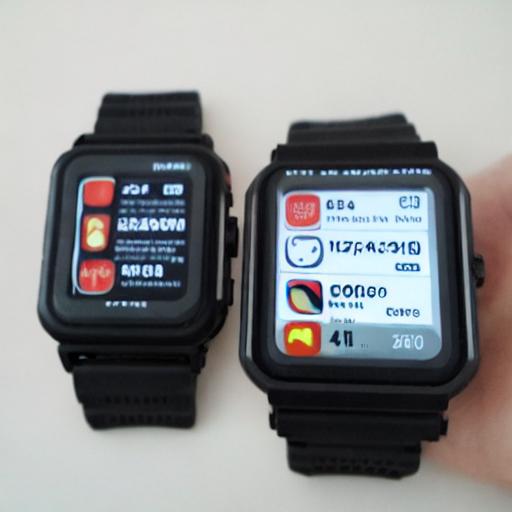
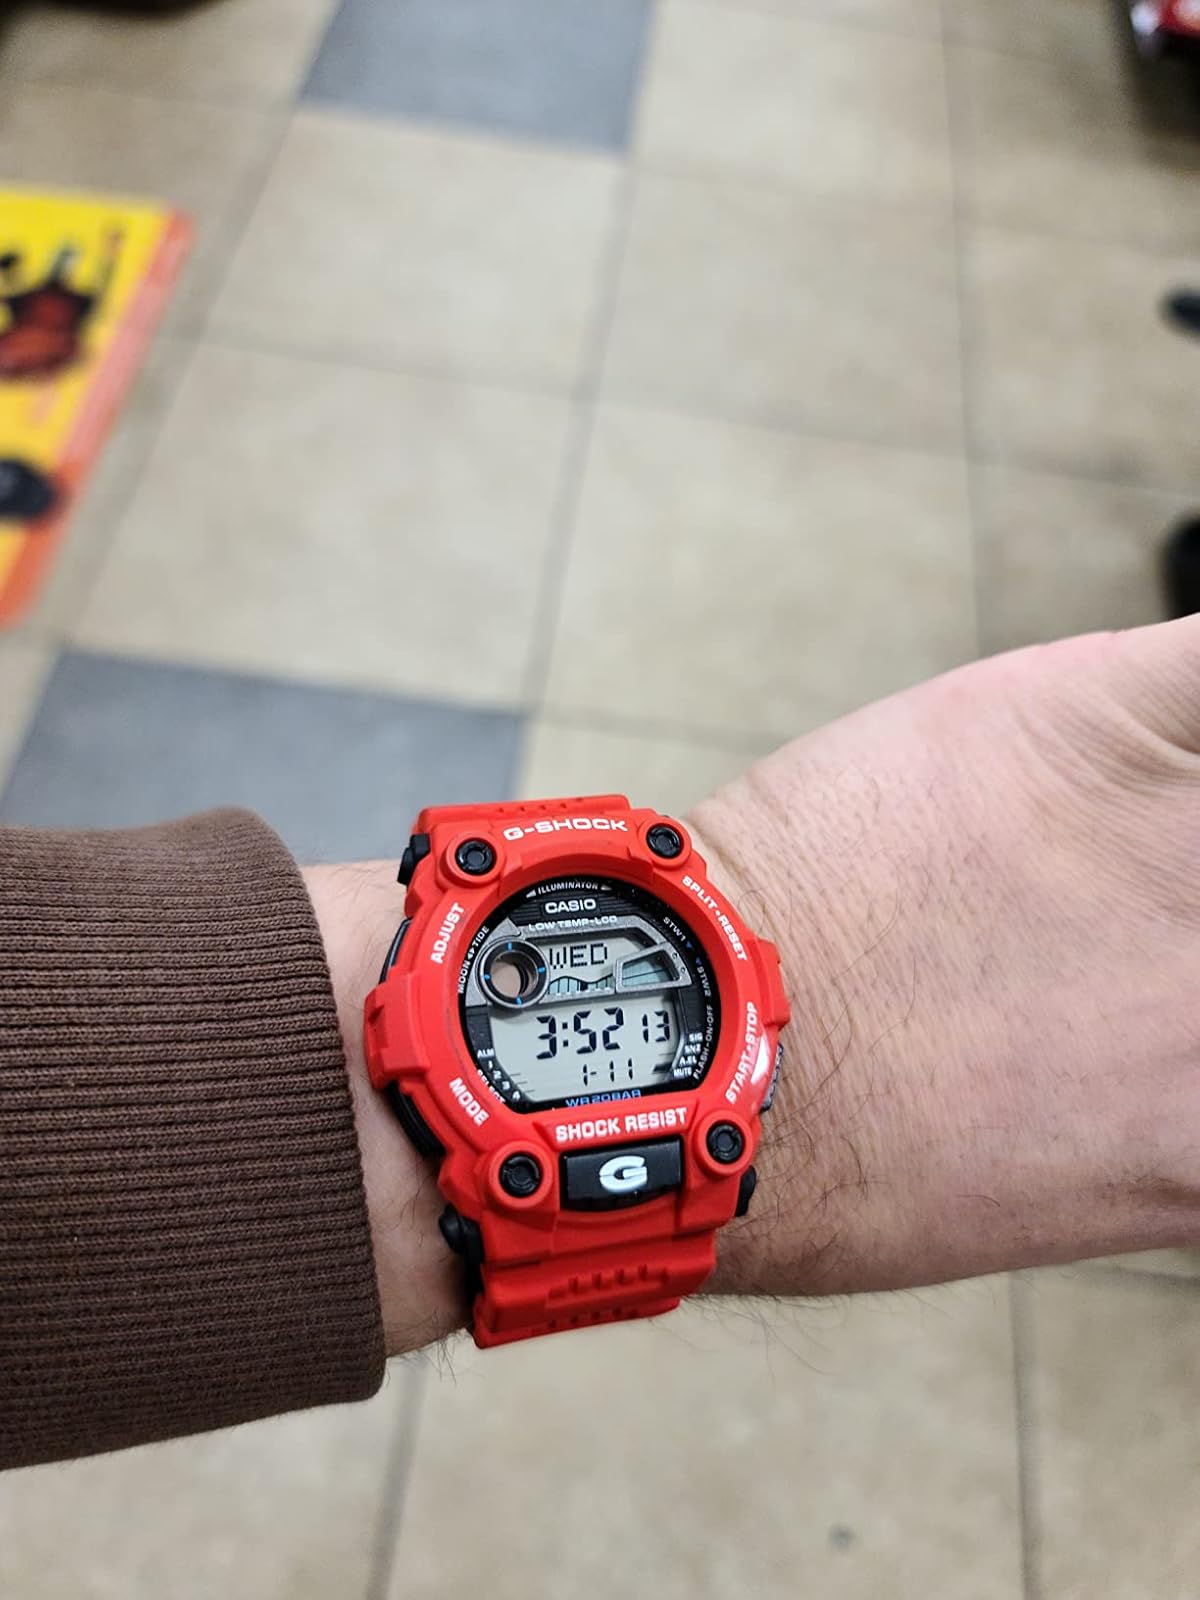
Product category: accessories_watch
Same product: no